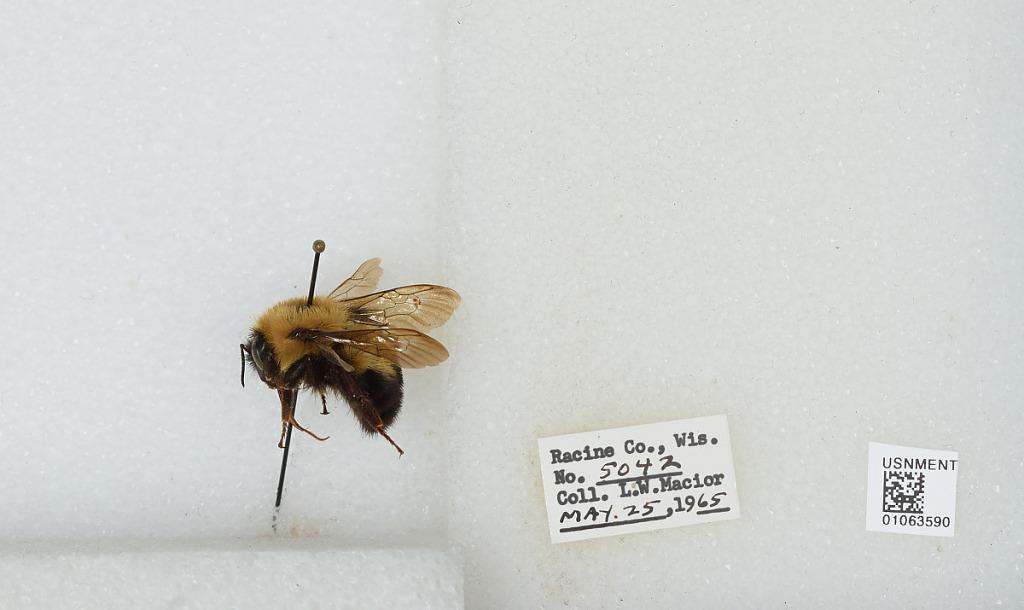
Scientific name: Bombus (Pyrobombus) bimaculatus Cresson
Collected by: L. Macior
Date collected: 1965-5-25
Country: United States
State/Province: Wisconsin
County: Racine
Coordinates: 42.78, -87.76